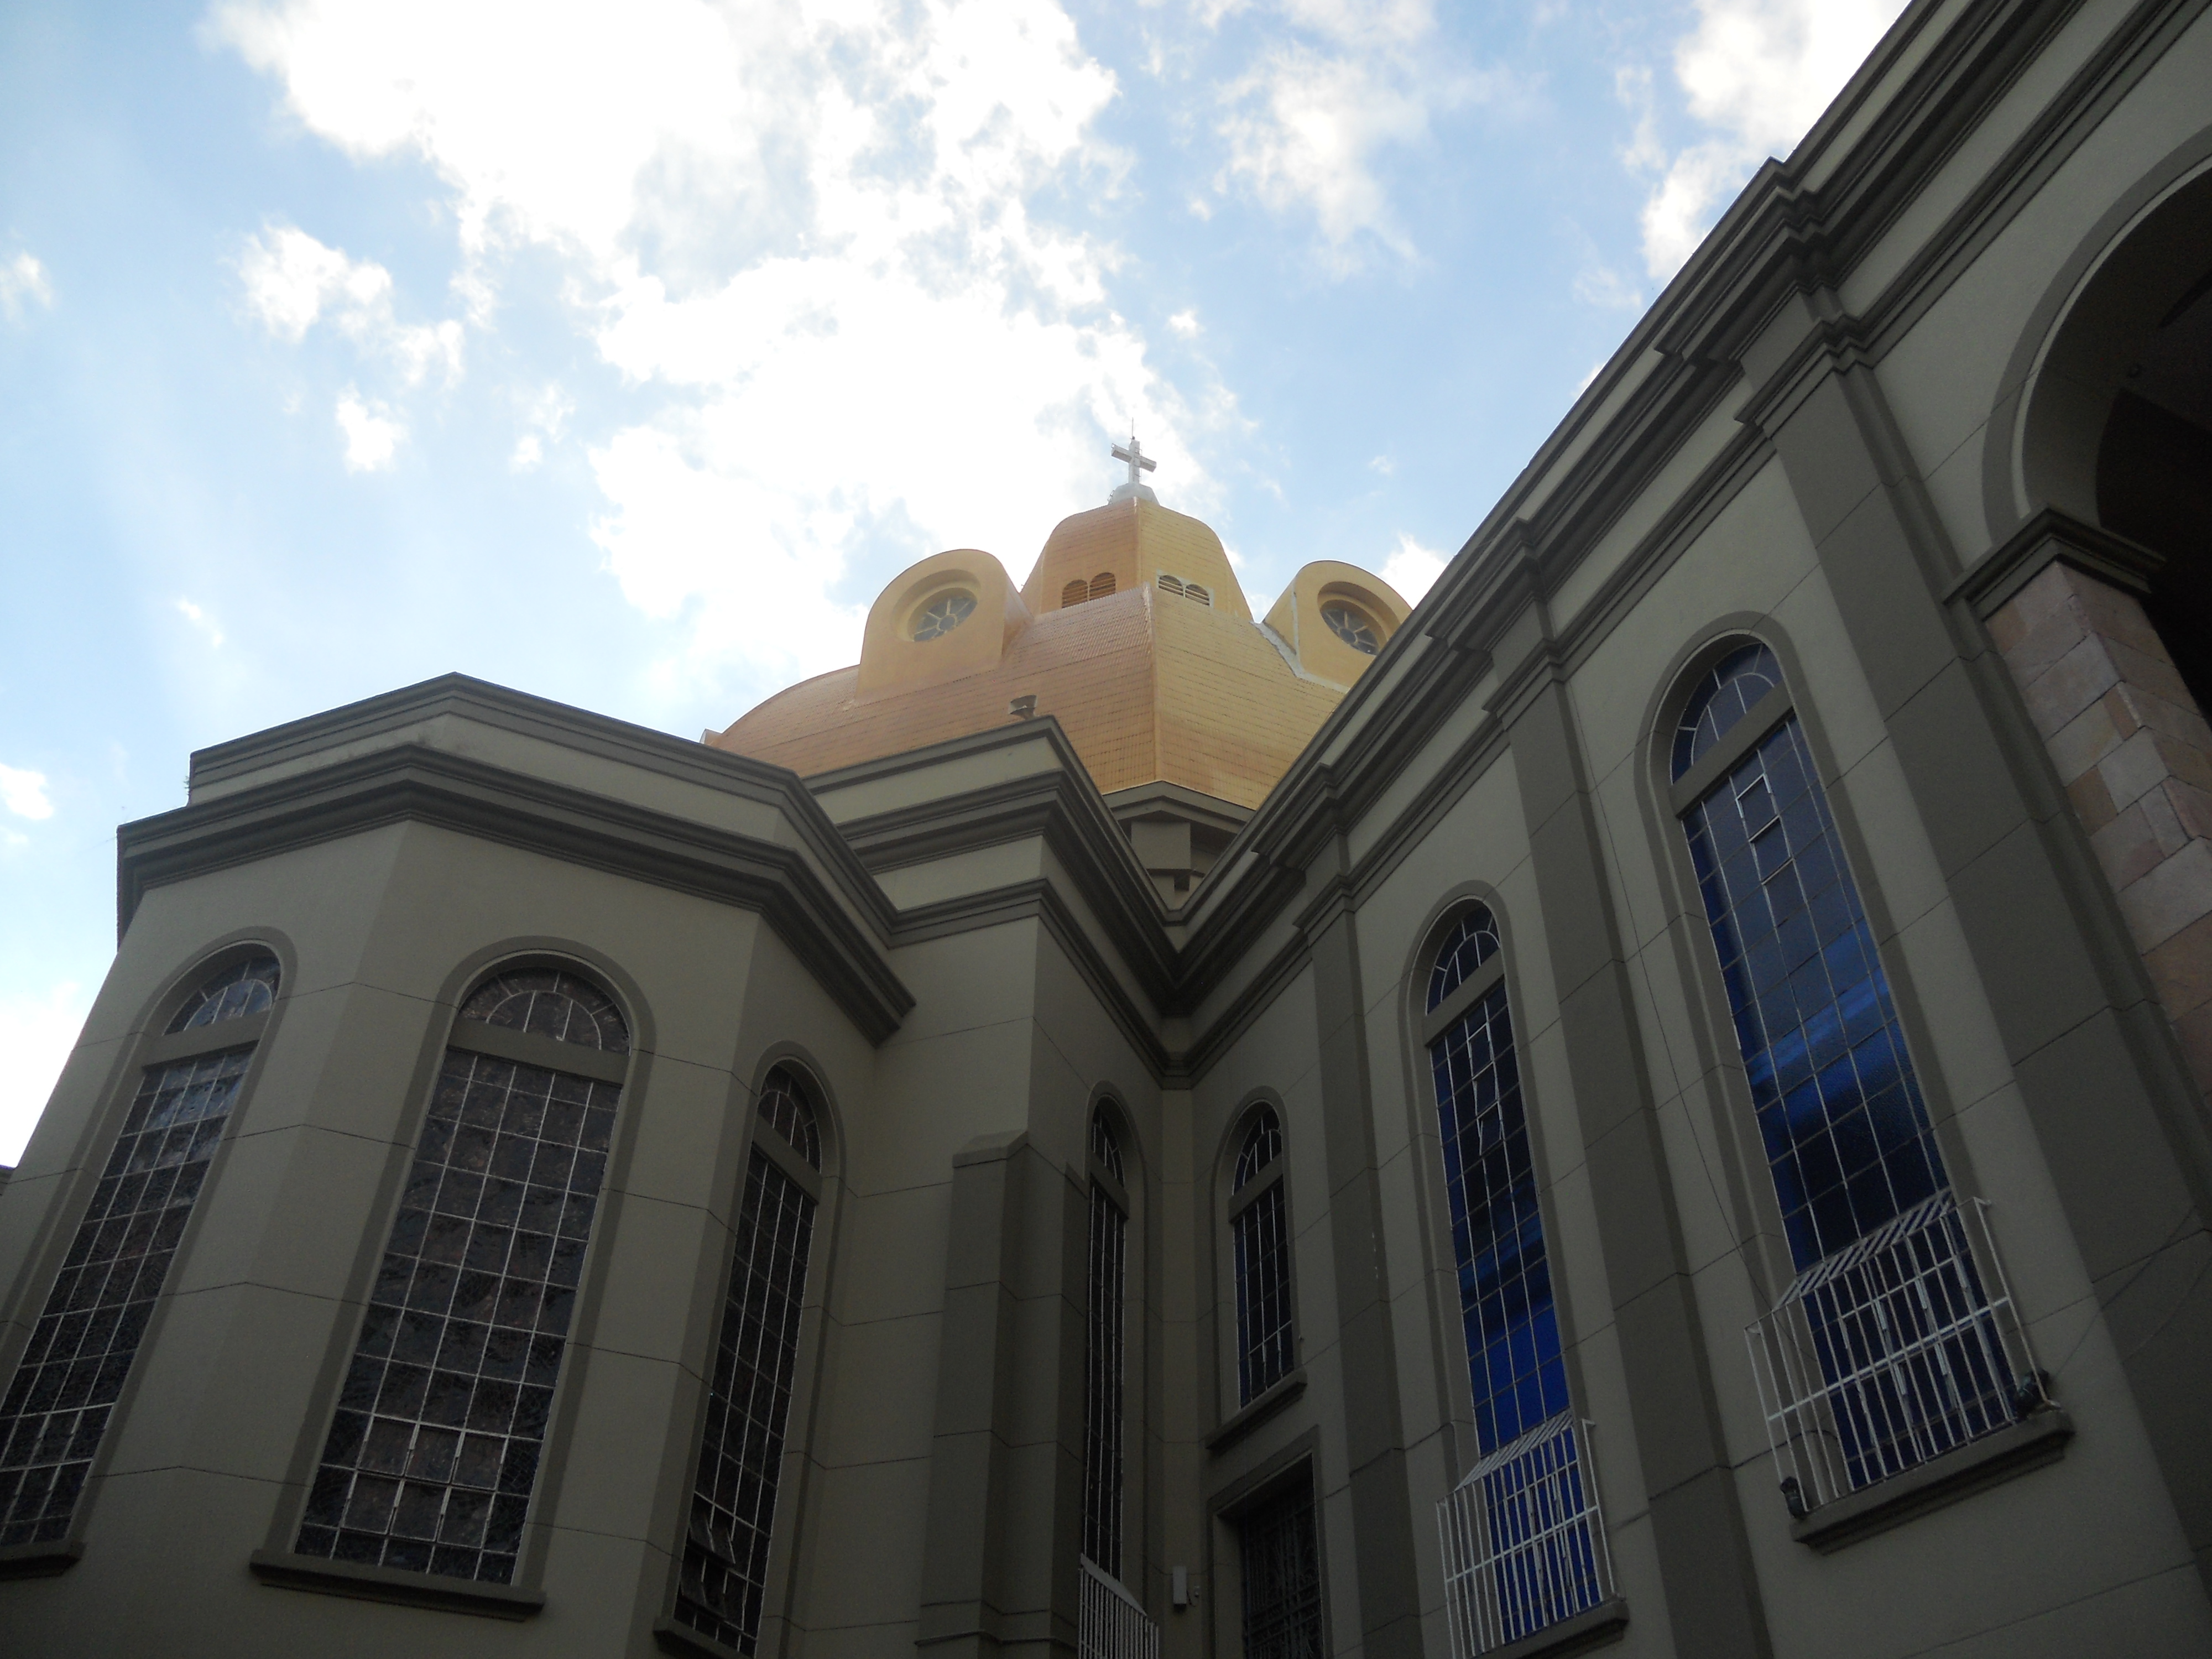
brasil, classical architecture, architecture, building, sky, landmark, daytime, arch, facade, synagogue, place of worship, house, window, cloud, column, estate, dome, church, historic site, palace, history, tourism, basilica